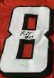
Number: 8